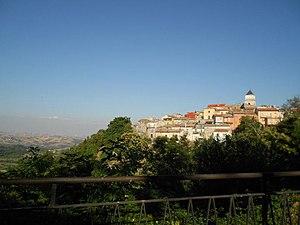
Guardia Lombardi est une commune italienne de la province d'Avellino dans la région Campanie en Italie.